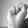
ASL letter: S